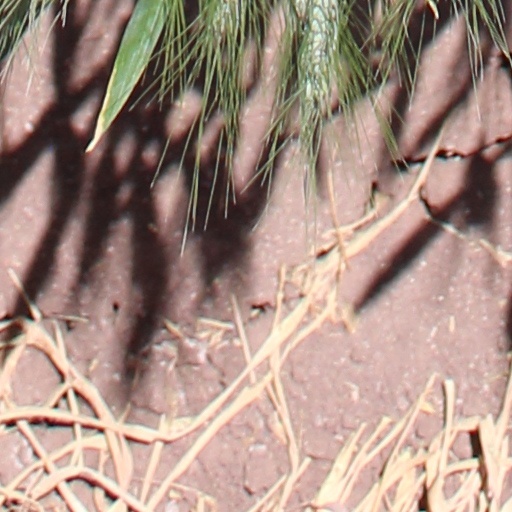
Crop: wheat